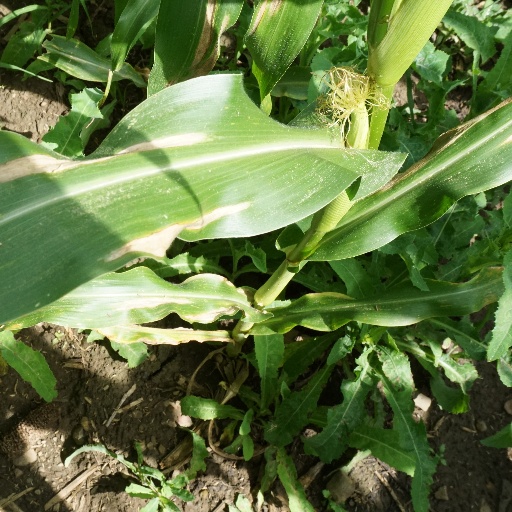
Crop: maize; corn